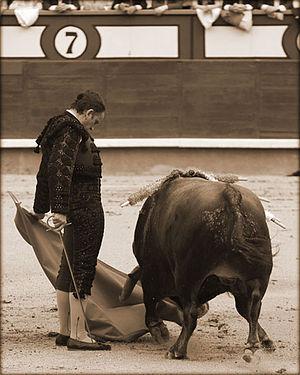
La muleta est une étoffe de serge rouge dont la grandeur n'est pas fixée de manière règlementaire. Elle est utilisée par le matador dans le troisième tercio pour réaliser la faena. On ne sait pas qui l'a inventée, mais on attribue généralement son invention à Francisco Romero. Il semble plausible que son usage s'est fixé progressivement d'abord sous forme d'un morceau d'un tissu blanc de lin ou de chanvre appelé "Lienzo" qui remplaçait la branche feuillue destinée à détourner l'attention du taureau. À l'époque ce chiffon blanc n'avait pas le support d'un bâton comme la muleta actuelle. Il existe un très grand nombre de passes inventées au cours des siècles par les matadors qui utilisaient soit une muleta bleu, soit jaune, chacun adoptant une couleur différente selon ses goûts. Ainsi, Lagartijo ou Frascuelo choisissaient leur couleur en fonction de l'influence qu'ils lui attribuaient sur la charge du taureau. En 1928, Manolo Bienvenida et Pepe Bienvenida ont toréé deux jours au Madison Square Garden de New York en utilisant des étoffes vertes imposées par les sociétés protectrices des animaux.